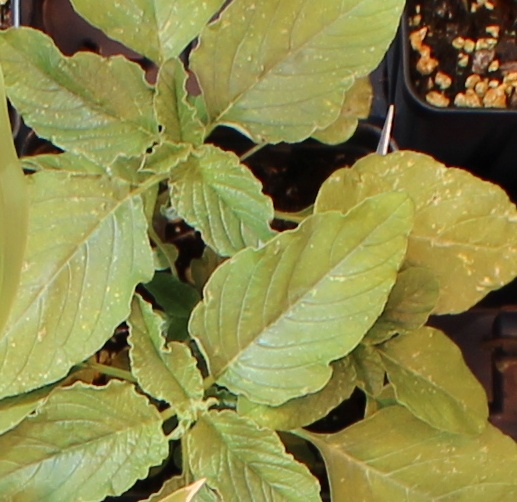
Label: Redroot Pigweed